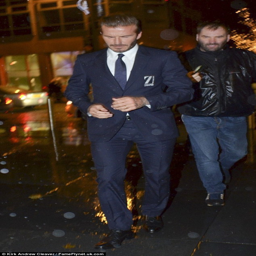
make way : the captain was wearing a navy suit jacket emblazoned with his old no .